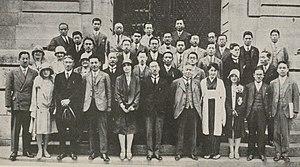
Participants à la Conférence internationale du travail de 1929. Les participants japonais sont mis en évidence